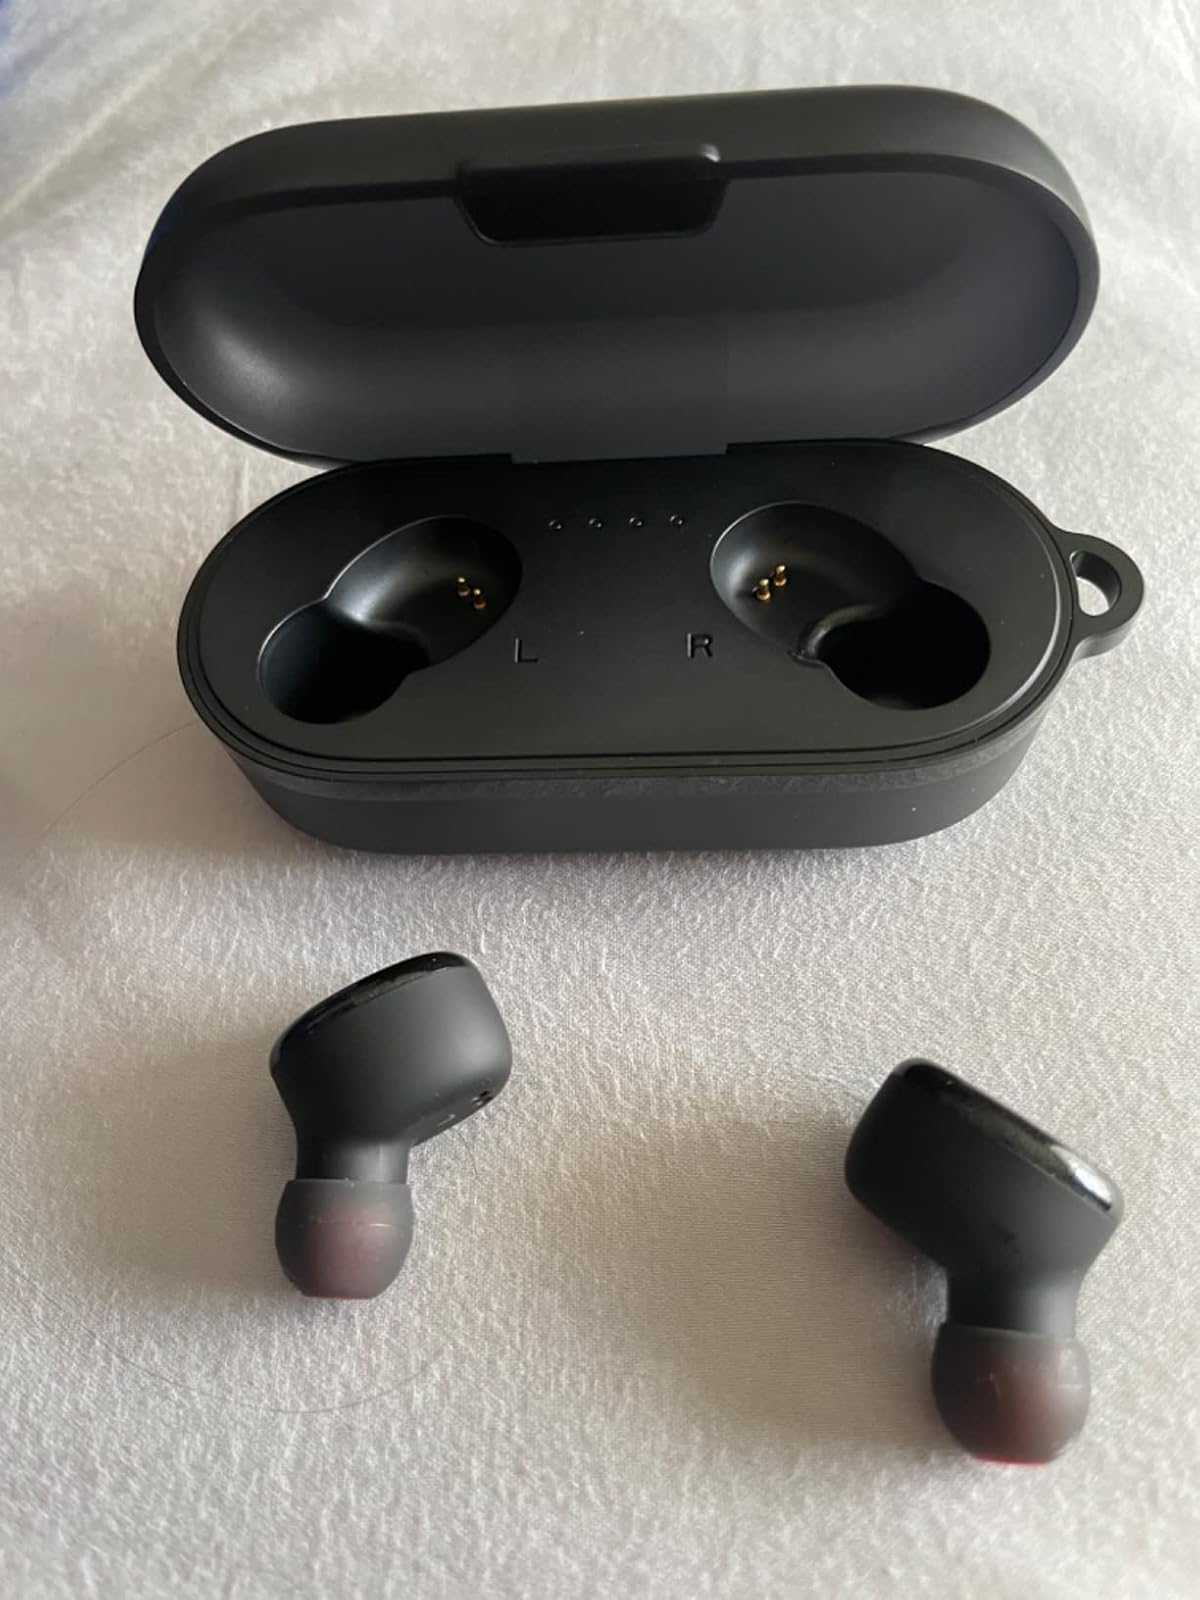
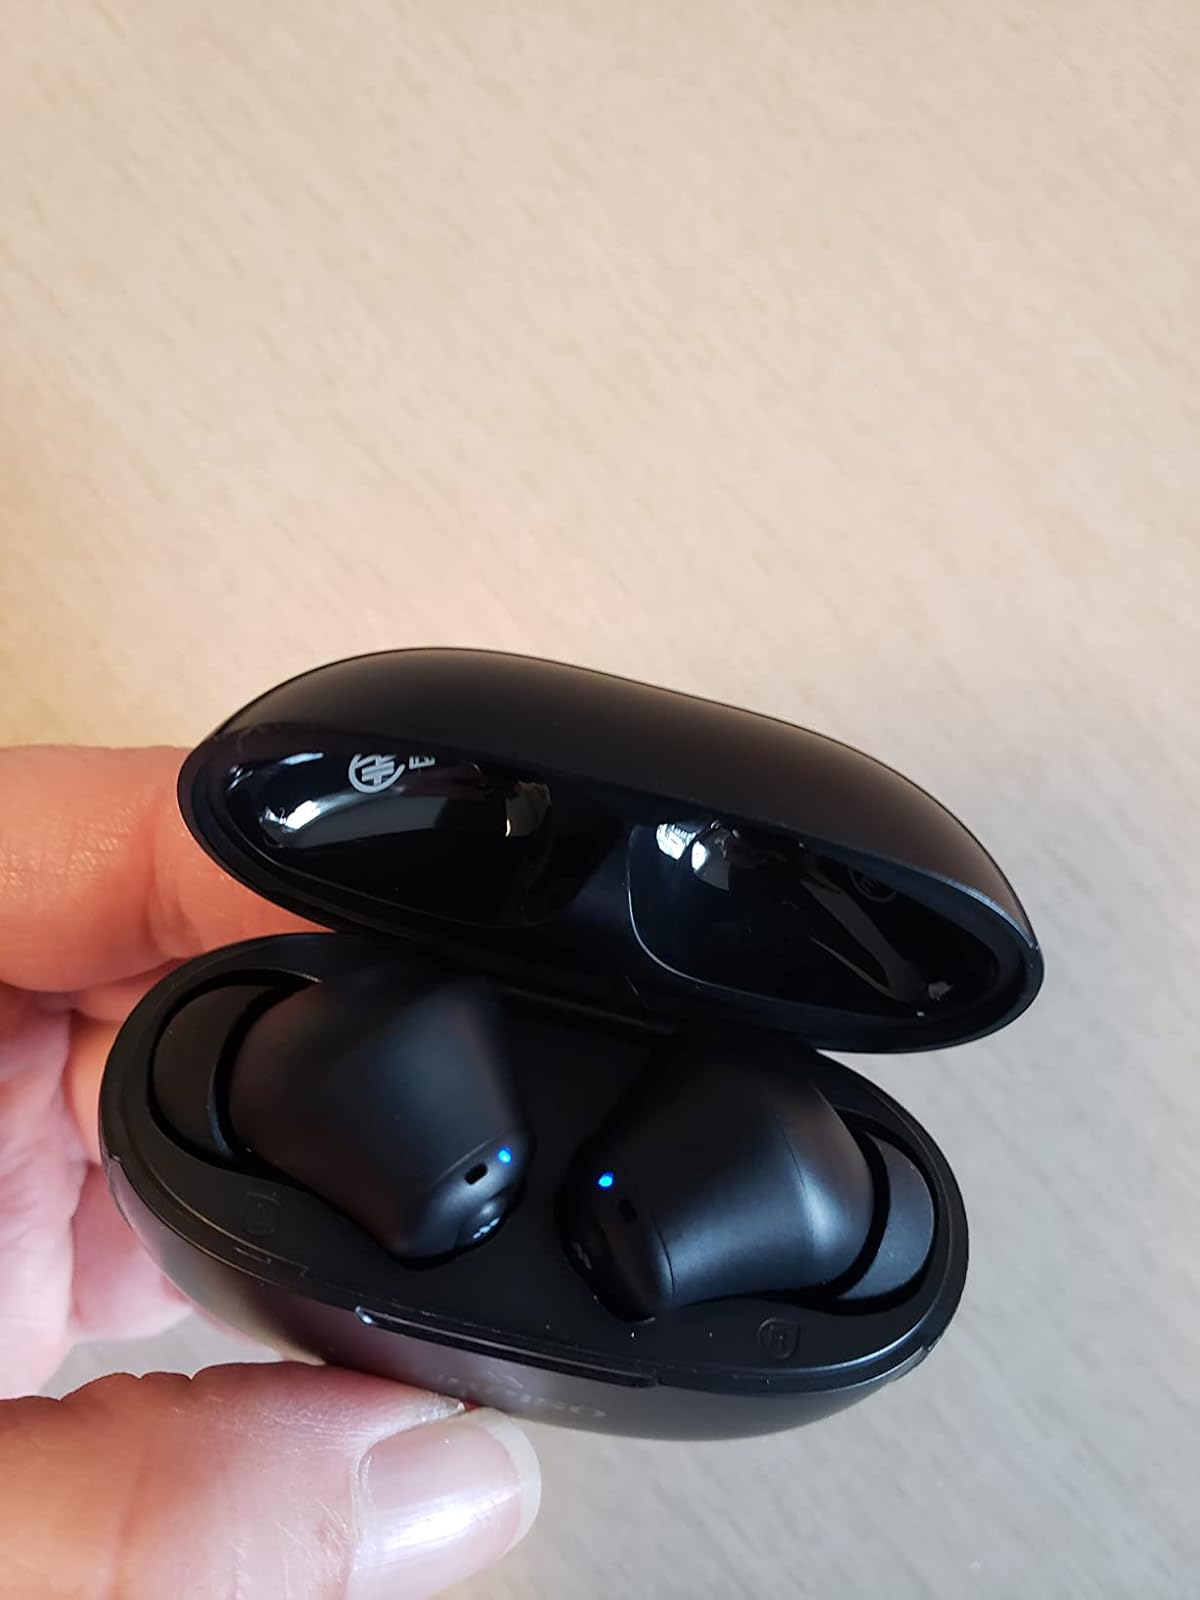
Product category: earbuds
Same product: no